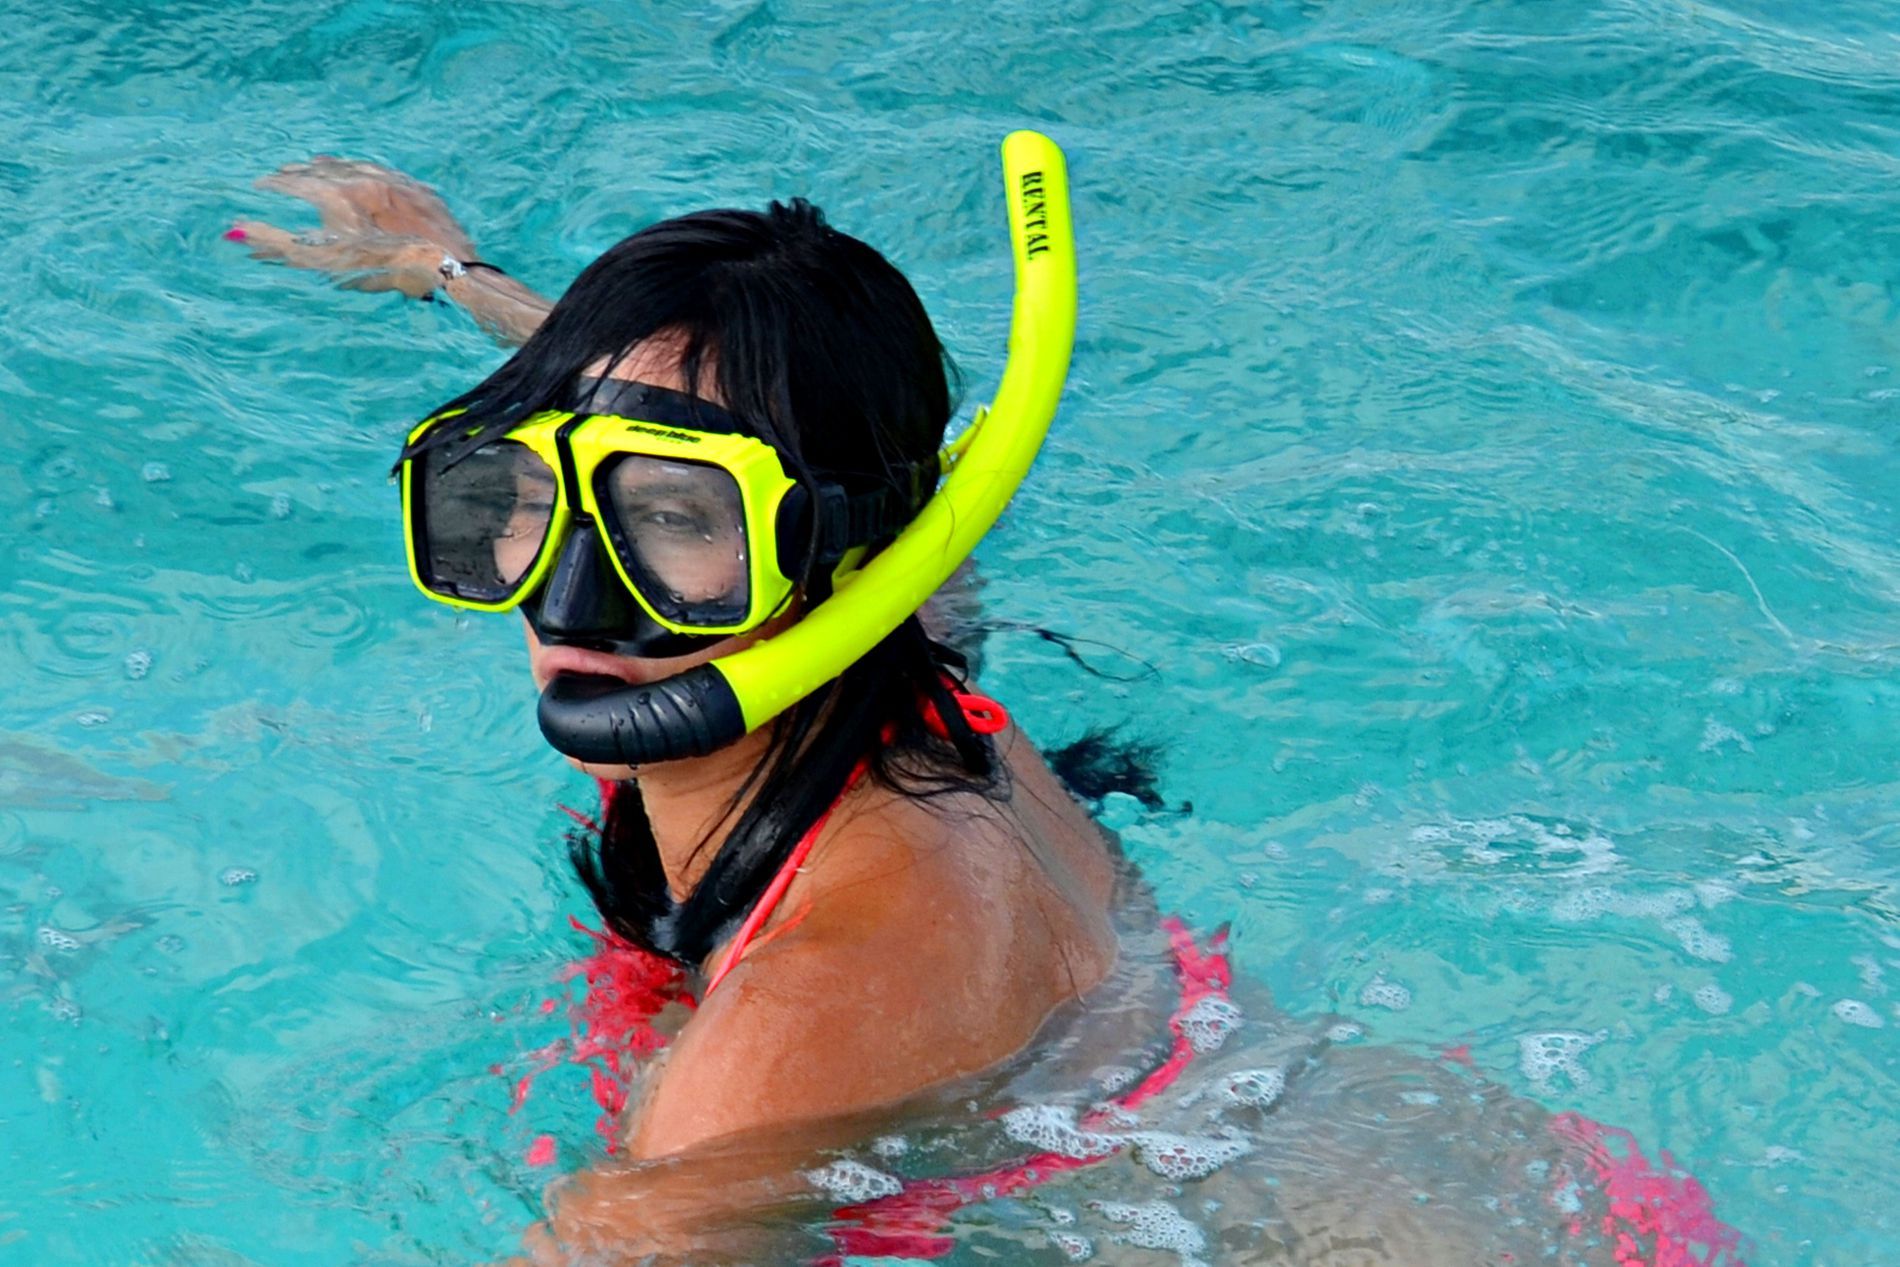
A Moment in the Water
A woman wearing a neon yellow and black snorkeling mask, swims in a clear blue water. She is in a red swimsuit.
A slightly high-angle shot shows a relaxed yet adventurous snorkeling moment within a lush aquatic environment. The blue-green water is peaceful, with lapping waves undulating over the swimmer.
Labels: Nature, Outdoors, Water, Underwater, Snorkeling, Person, Pool, Swimming Pool, Leisure Activities, Sport, Swimming, Water Sports, Adult, Female, Woman, Face, Head, Accessories, Goggles, Adventure, Scuba Diving